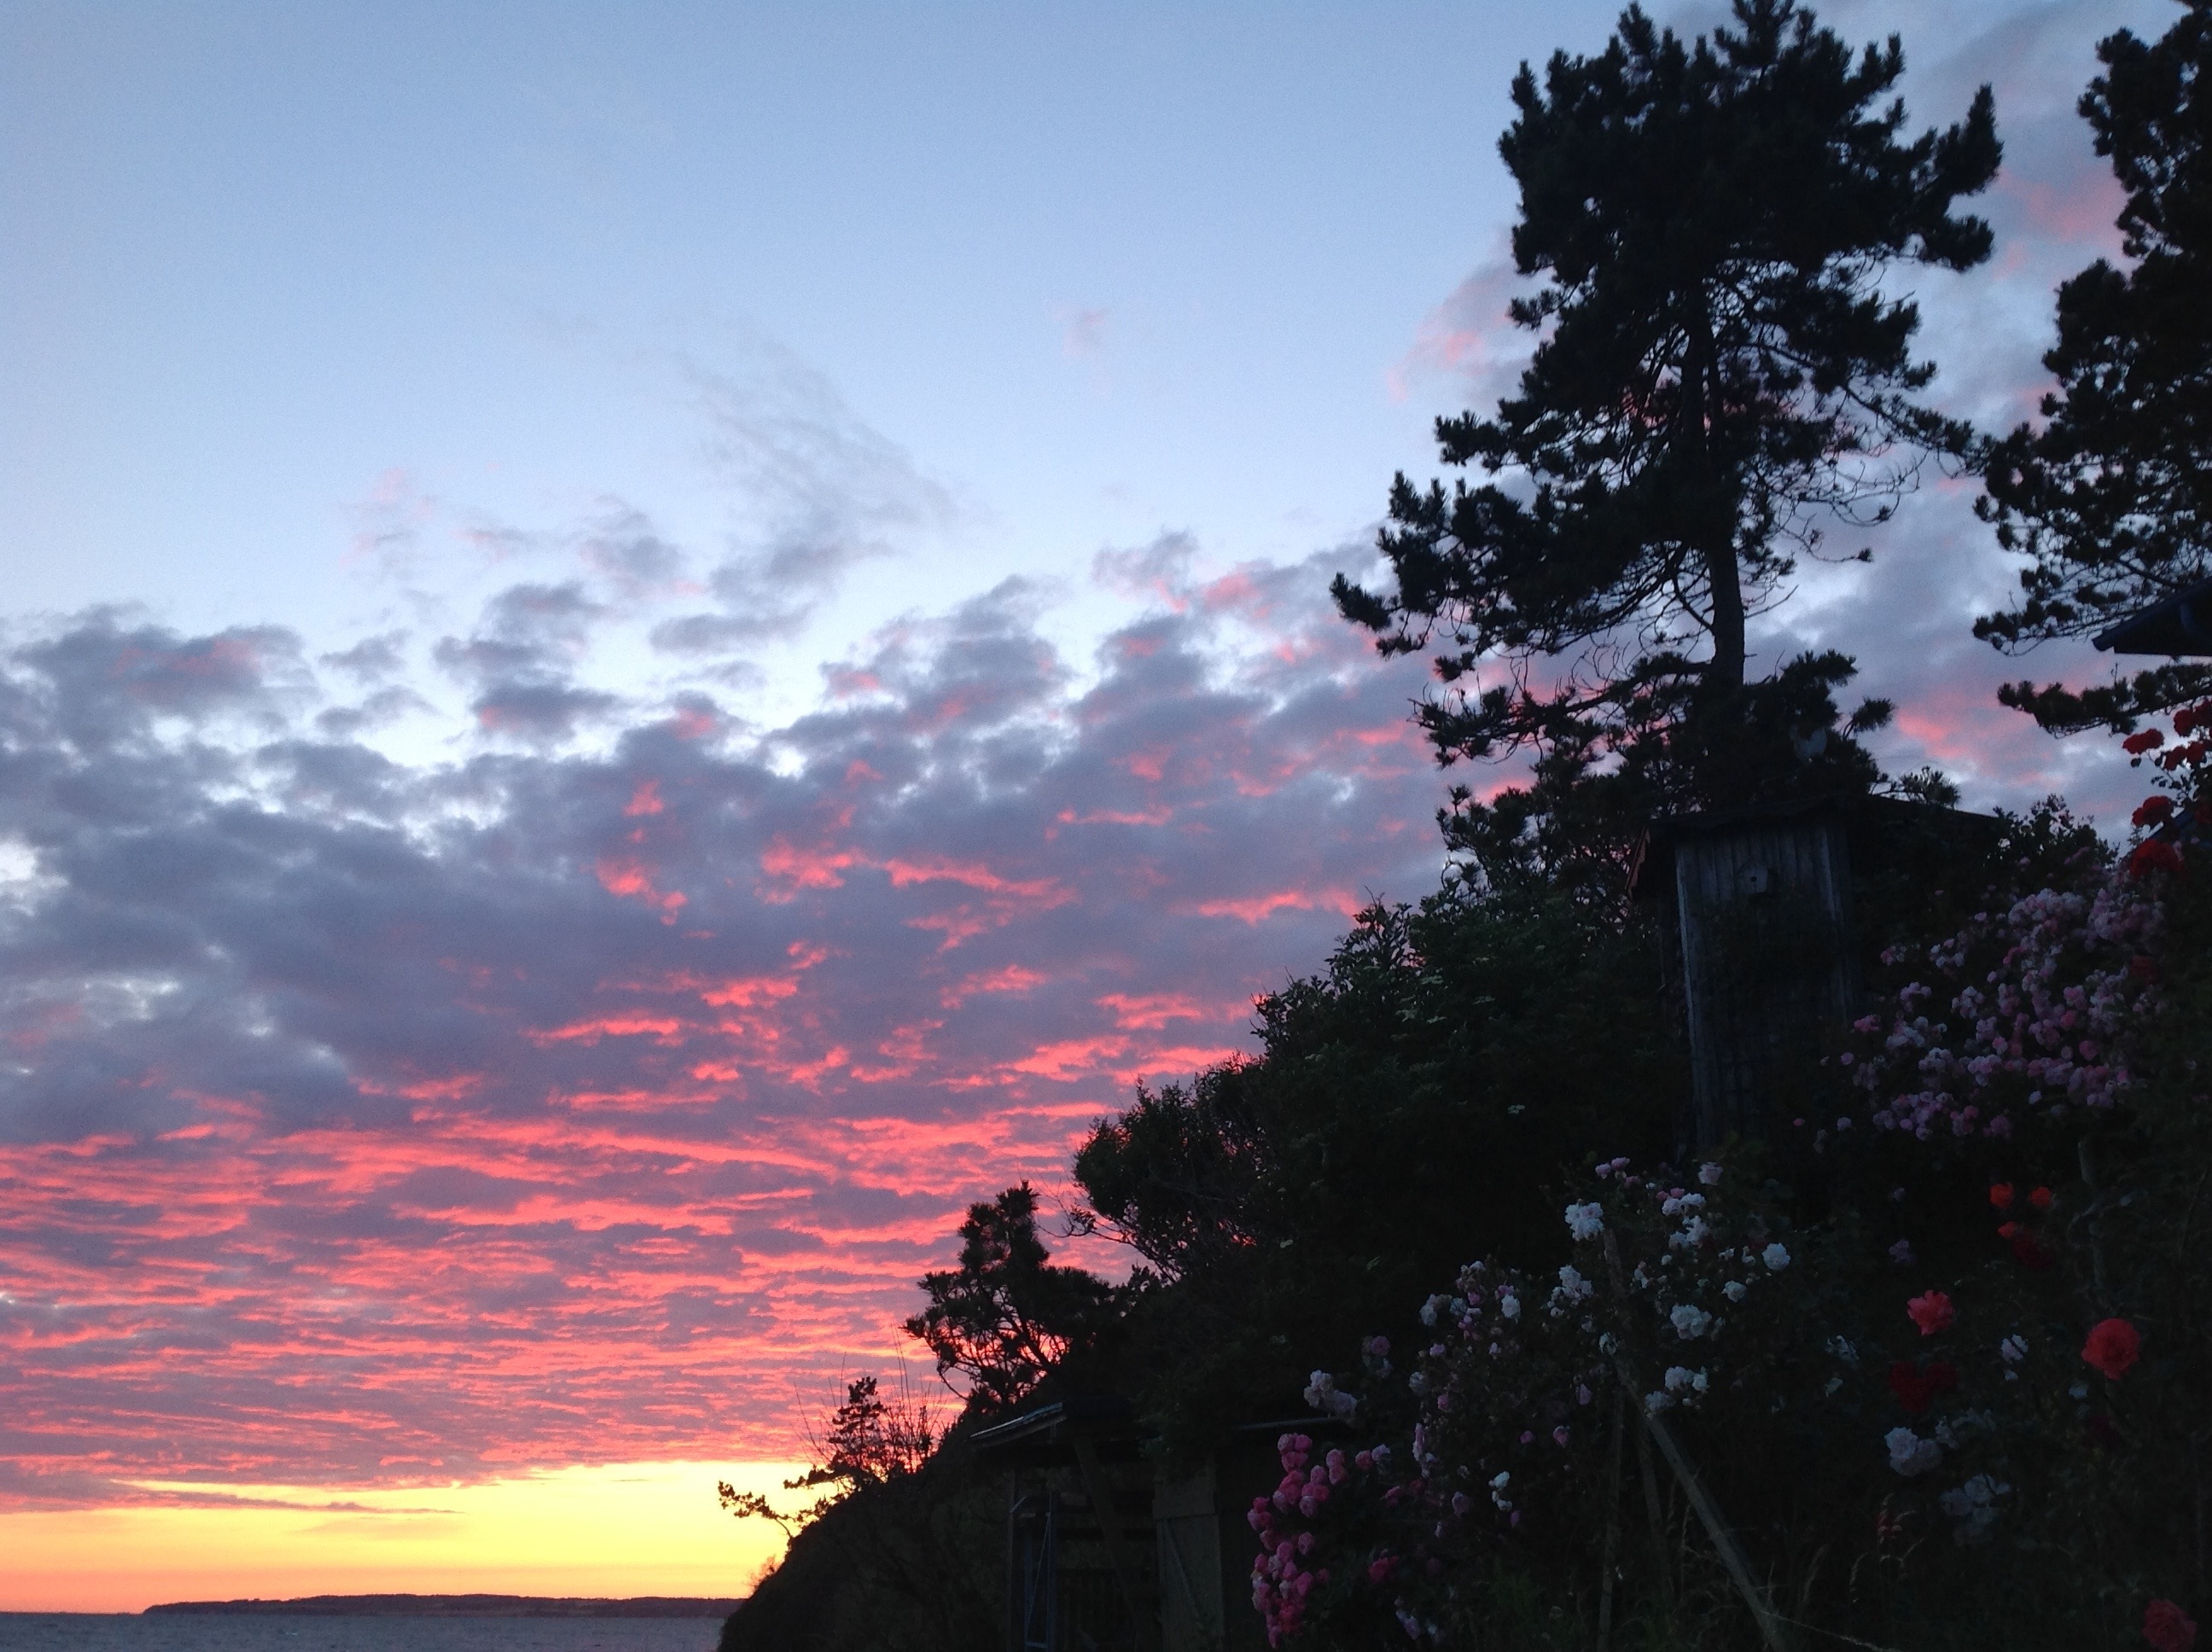
tree, cloud, sky, sunrise, sunset, morning, dawn, dusk, evening, clouds, denmark, afterglow, evening sky, silhouetted, july sky, colored sky, kalundborg